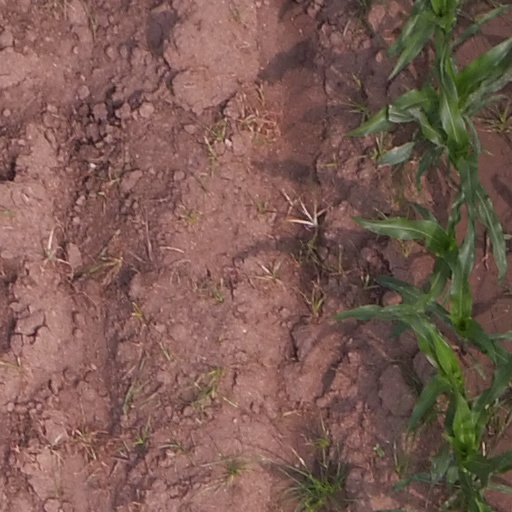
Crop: maize; corn